Answer in natural language. Which object is closer to framed monochromatic wall decor painting (highlighted by a red box), blue modern tv stand (highlighted by a blue box) or Doorway (highlighted by a green box)? Choose between the following options: blue modern tv stand (highlighted by a blue box) or Doorway (highlighted by a green box)
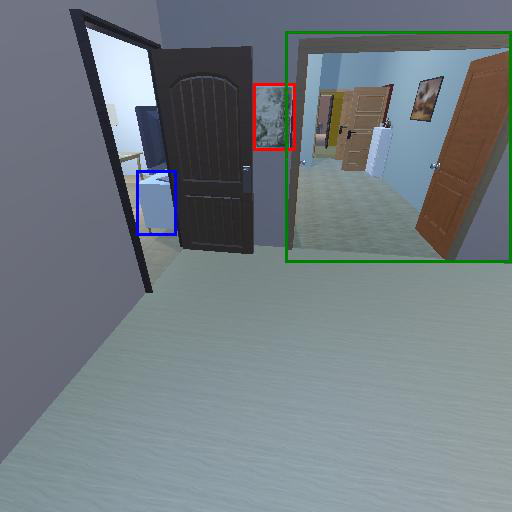
<answer>Doorway (highlighted by a green box)</answer>